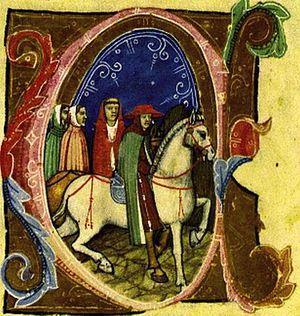
Gentil de Montefiore, Gentile Partino de Montefiore, Gentile da Montefiore ou Gentilis de Monteflorum, né vers 1240/1250 à Montefiore dell'Aso, dans l'actuelle région des Marches, alors dans les États pontificaux et mort le 27 octobre 1312 à Lucques, est un cardinal italien du XIVᵉ siècle, légat apostolique du pape Clément V. Il est membre de l'ordre des franciscains.
Le galero, ou galero cardinalice, est un chapeau à glands et larges bords porté par les membres du clergé de l'Église catholique ; à ne pas confondre avec le saturne.